Irene Sabatini

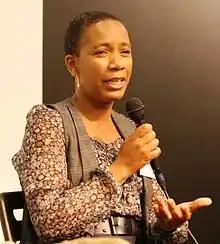

Irene Sabatini is an author from Zimbabwe who writes fiction. She earned the Orange Award for New Writers (part of the Women's Prize for Fiction) in 2010 for her first novel, "The Boy Next Door," a love story set against the backdrop of racism and political turmoil of 1980s Zimbabwe. Her second novel, "Peace and Conflict", covers family and political history through the eyes of a ten-year-old boy.